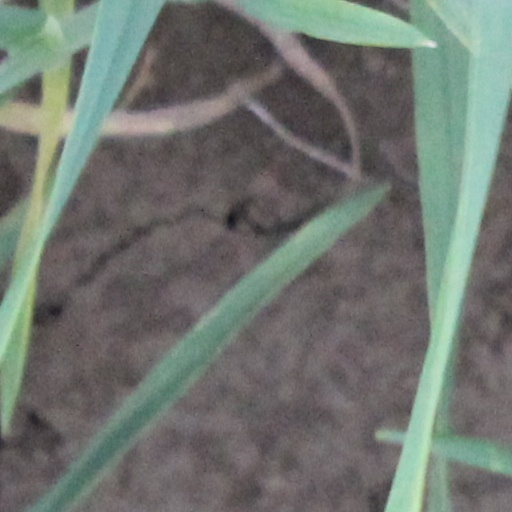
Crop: wheat